Kazinga Channel

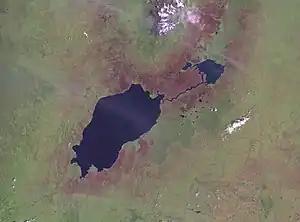
Lake Edward (larger) and Lake George (smaller) connected by the Kazinga Channel

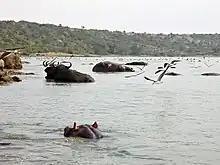
Hippos at Kazinga Channel

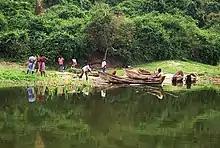
Fishermen at the Kazinga Channel

The Kazinga Channel in Uganda is a wide, long natural channel that links Lake Edward and Lake George, which are part of the African Great Lakes system. The channel is a dominant feature of Queen Elizabeth National Park. The channel attracts a varied range of animals and birds, boasting one of the world's largest concentration of hippos and numerous Nile crocodiles.